Powderfinger

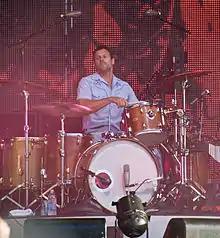
Coghill on drums, in Melbourne, January 2010. He joined in 1990.

Powderfinger's "Vulture Street" was released on 4 July 2003, and became their third album to peak at No. 1 in Australia, while in New Zealand it reached No. 17. Recorded in January and February 2003, it was named for the location of the band's first recording room in West End, Brisbane. "The Sydney Morning Herald"s music critic Bernard Zuel approved of "a rawer, louder, but by no means unrefined, album" with "a real energy here that has some connections to early Powderfinger, but bears the mark of a superior intellect"; he felt it had Haug and Middleton "dominating in a way they had not since their 1994 debut" album. Simon Evans of musicOMH described the group as having "opted for a visceral live feel, adding a real punch to songs". Middleton explained that the band's aim was to "get a sound in the songs that was reminiscent of things we grew up loving, which was Bowie, Zeppelin, Kiss ... that sort of thing; all based in the 70s. We wanted to sonically have that as well, so it's a very old-school-sounding record. It's all the old amps, we used old guitars and recorded to tape, of course. It's fairly organic in that sense". "Vulture Street" won four ARIA Awards in 2003: "Album of the Year", "Best Group", "Best Rock Album", and "Best Cover Art" (by Steven Gorrow, Revolution Design). Singles issued from the album are: "(Baby I've Got You) On My Mind", "Since You've Been Gone", "Love Your Way", and "Sunsets". Tracks were also nominated for awards in 2003 and 2004.